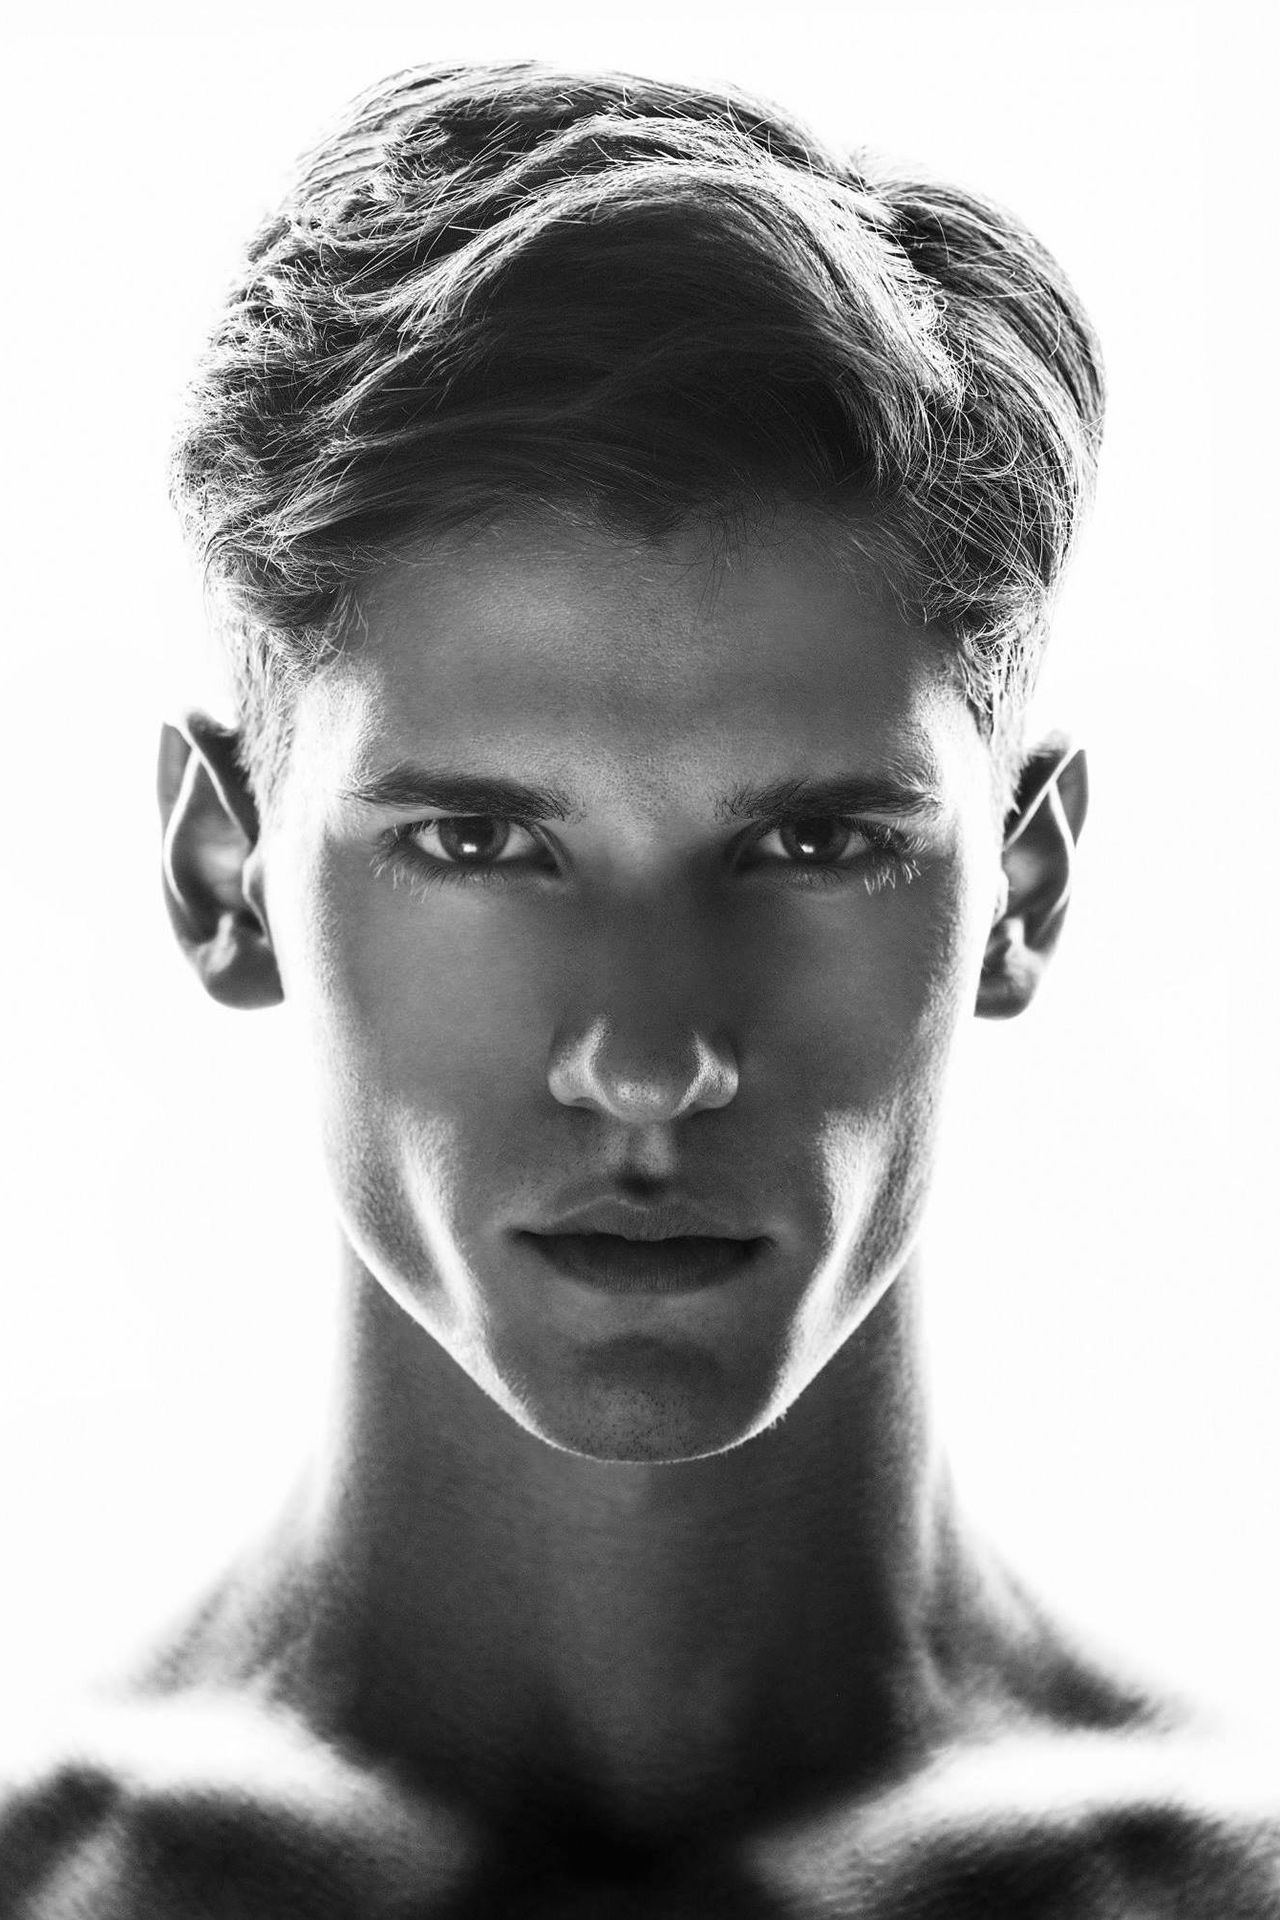
Portrait style: Real Portrait